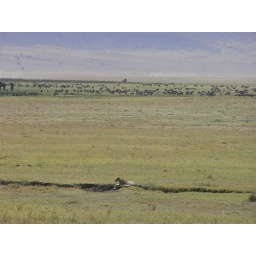
A lion sits above a ravine surveying the area. The rest of the animals keep thier distance.